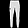
Label: Trouser